Heidi S. Swinton

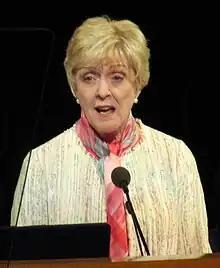
Heidi S. Swinton in 2018

Heidi Sorensen Swinton (born 1948) is an author, screenwriter and historian who has written several books to accompany historical documentaries created by film-maker Lee Groberg. She also wrote a biography of Thomas S. Monson and a biographical essay on Lorenzo Snow.